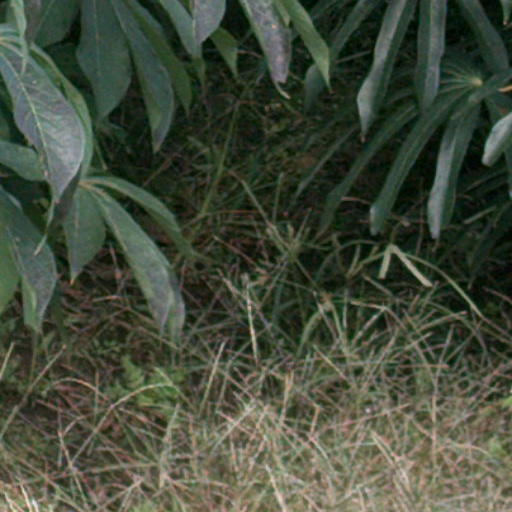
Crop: cassava